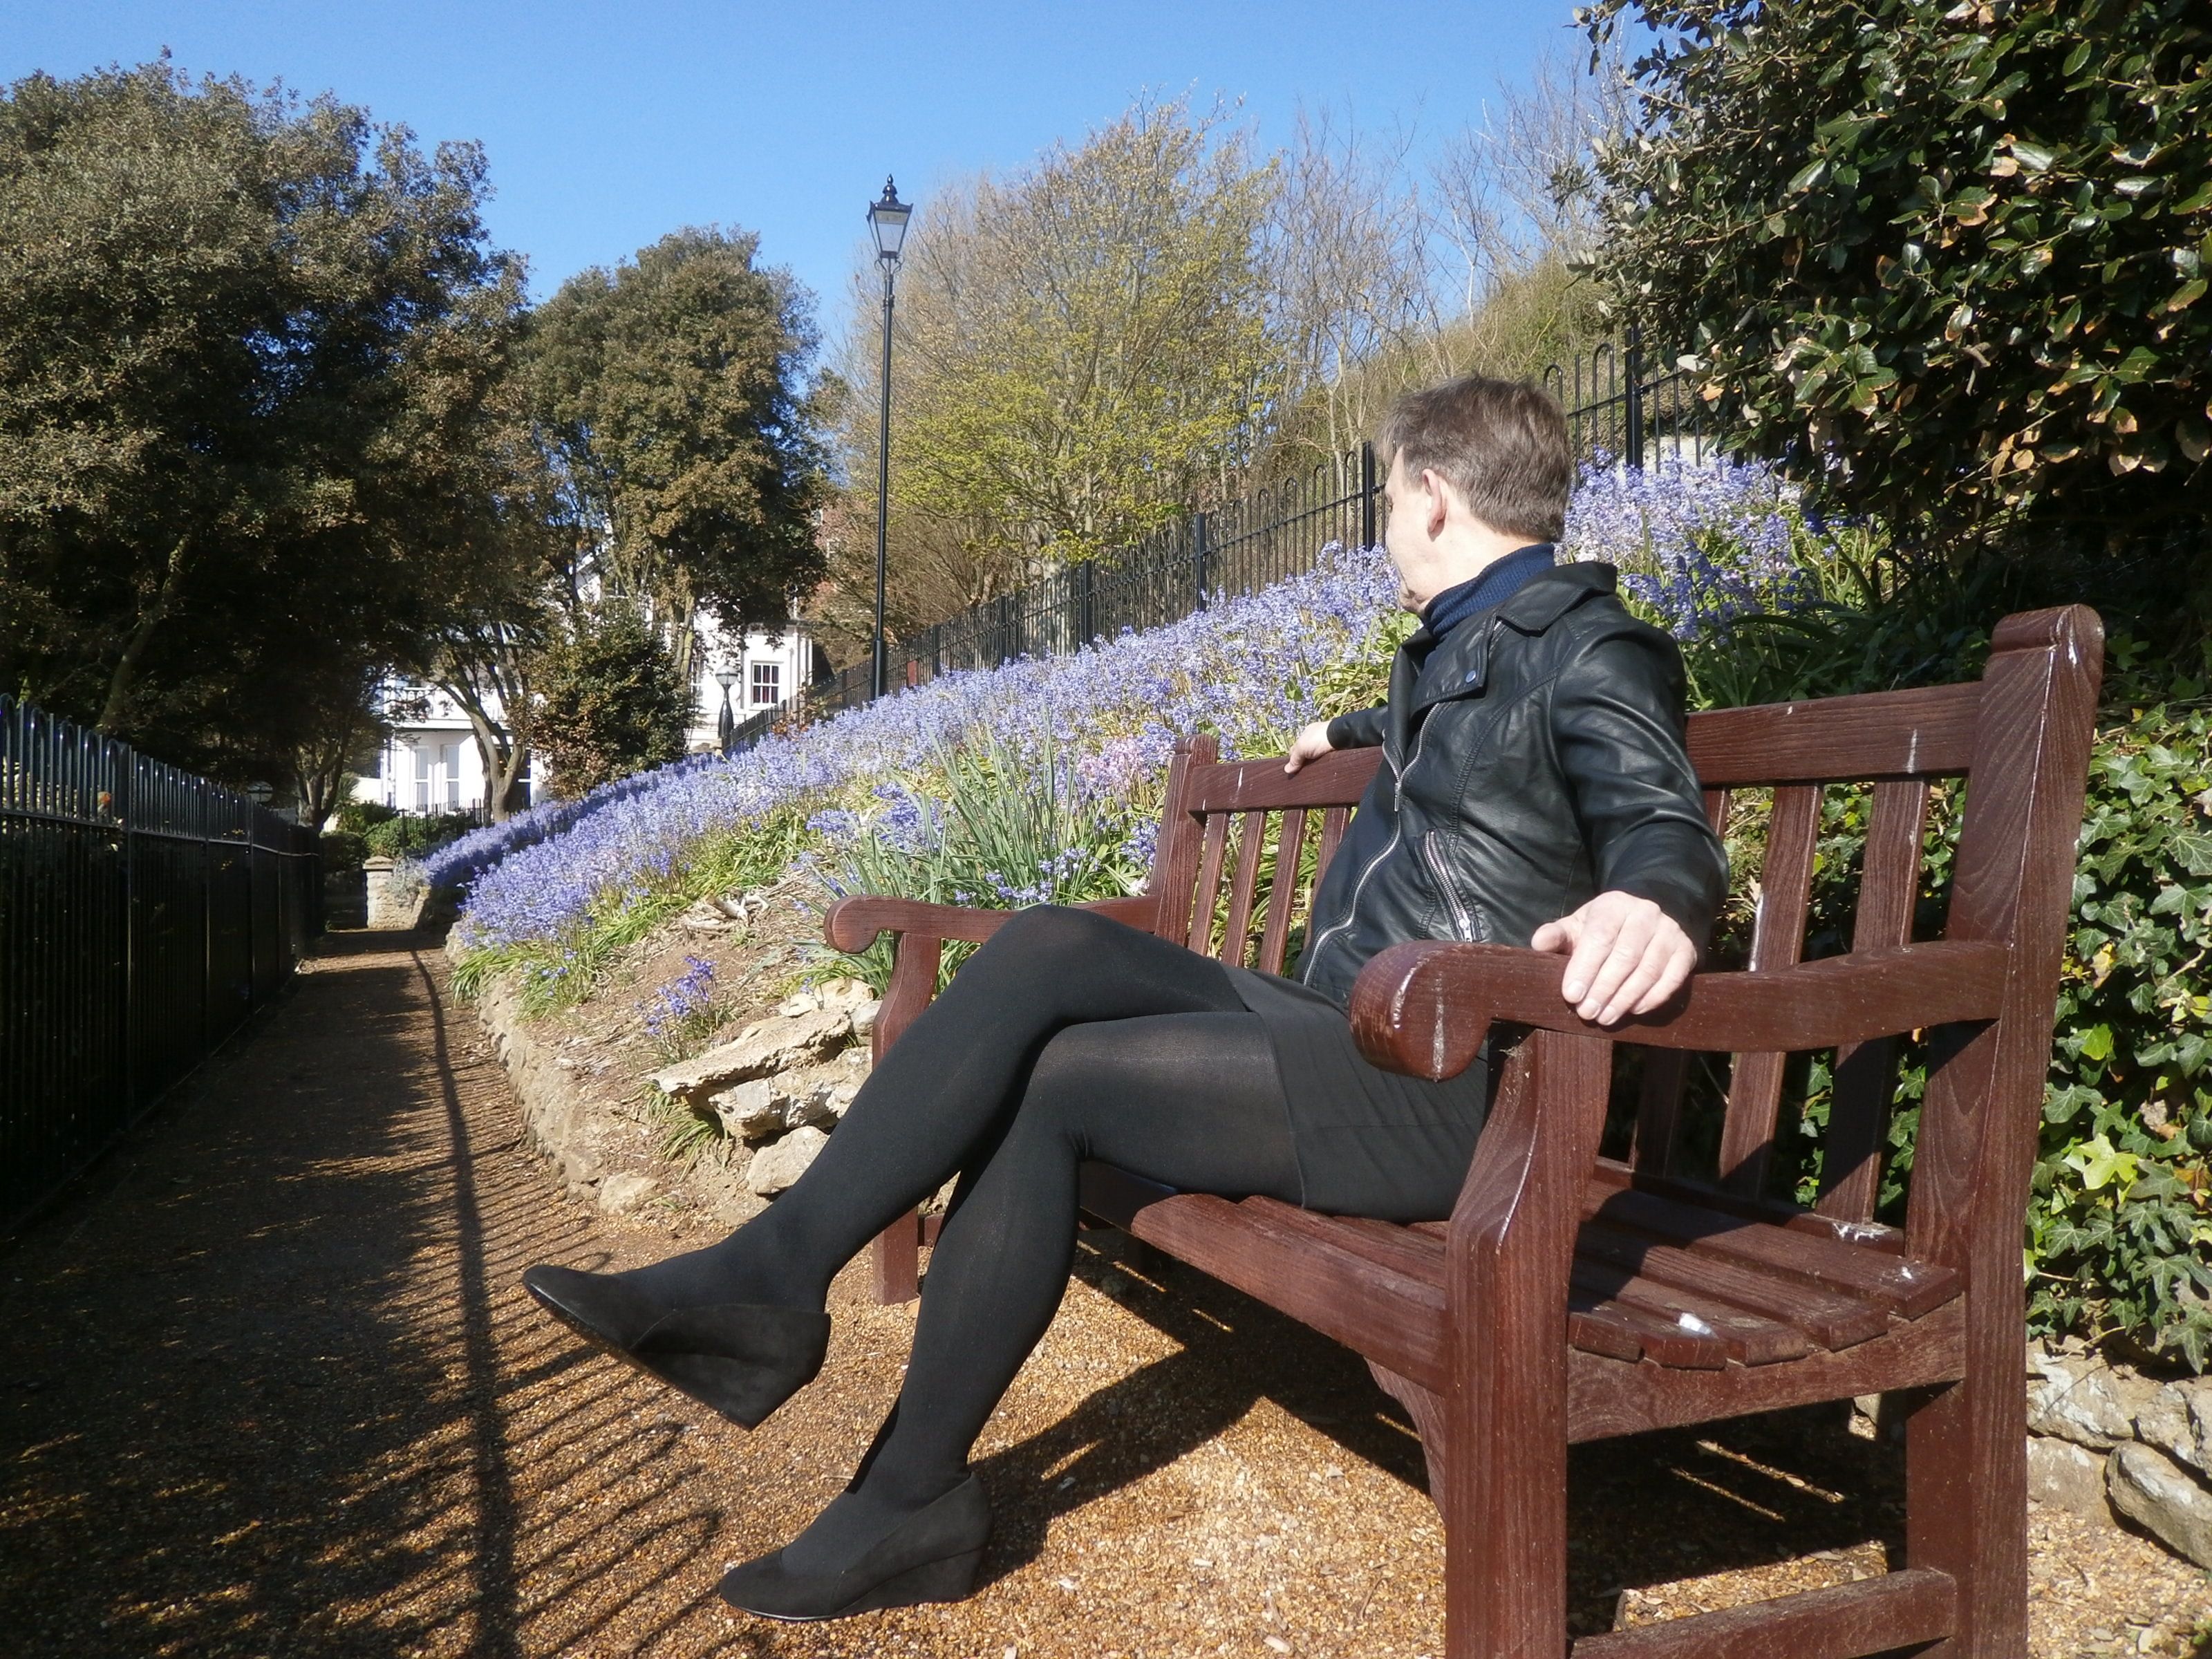
black, sitting, leg, botany, leisure, bench, furniture, footwear, tree, outerwear, plant, outdoor furniture, shoe, thigh